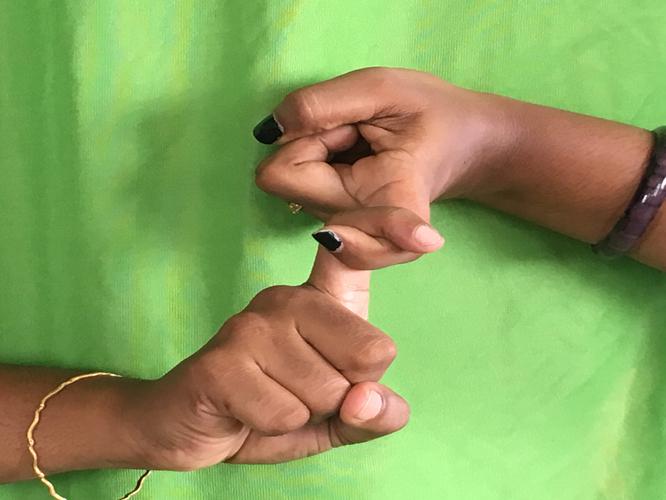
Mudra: Pasha
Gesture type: double_hand